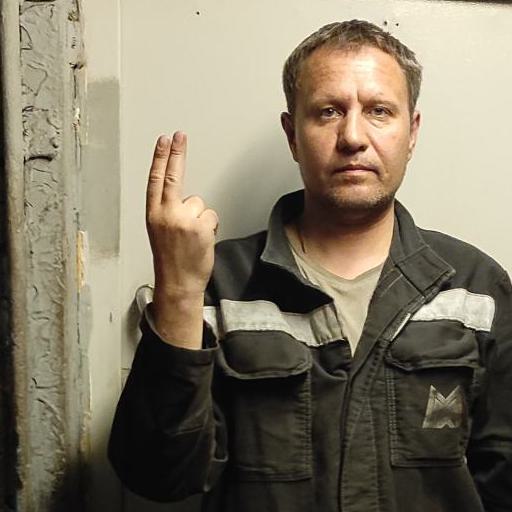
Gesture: two_up_inverted